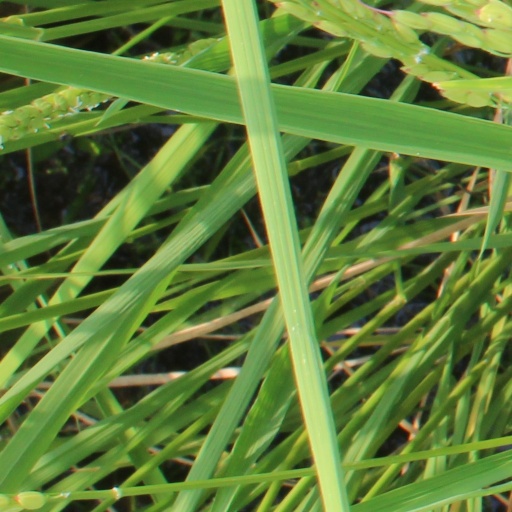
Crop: rice